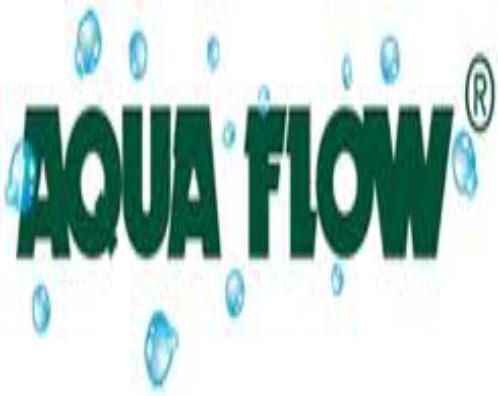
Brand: Aqua Flow
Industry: Necessities